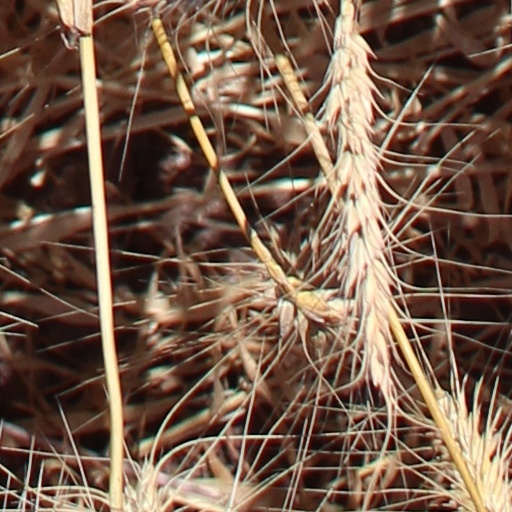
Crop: wheat